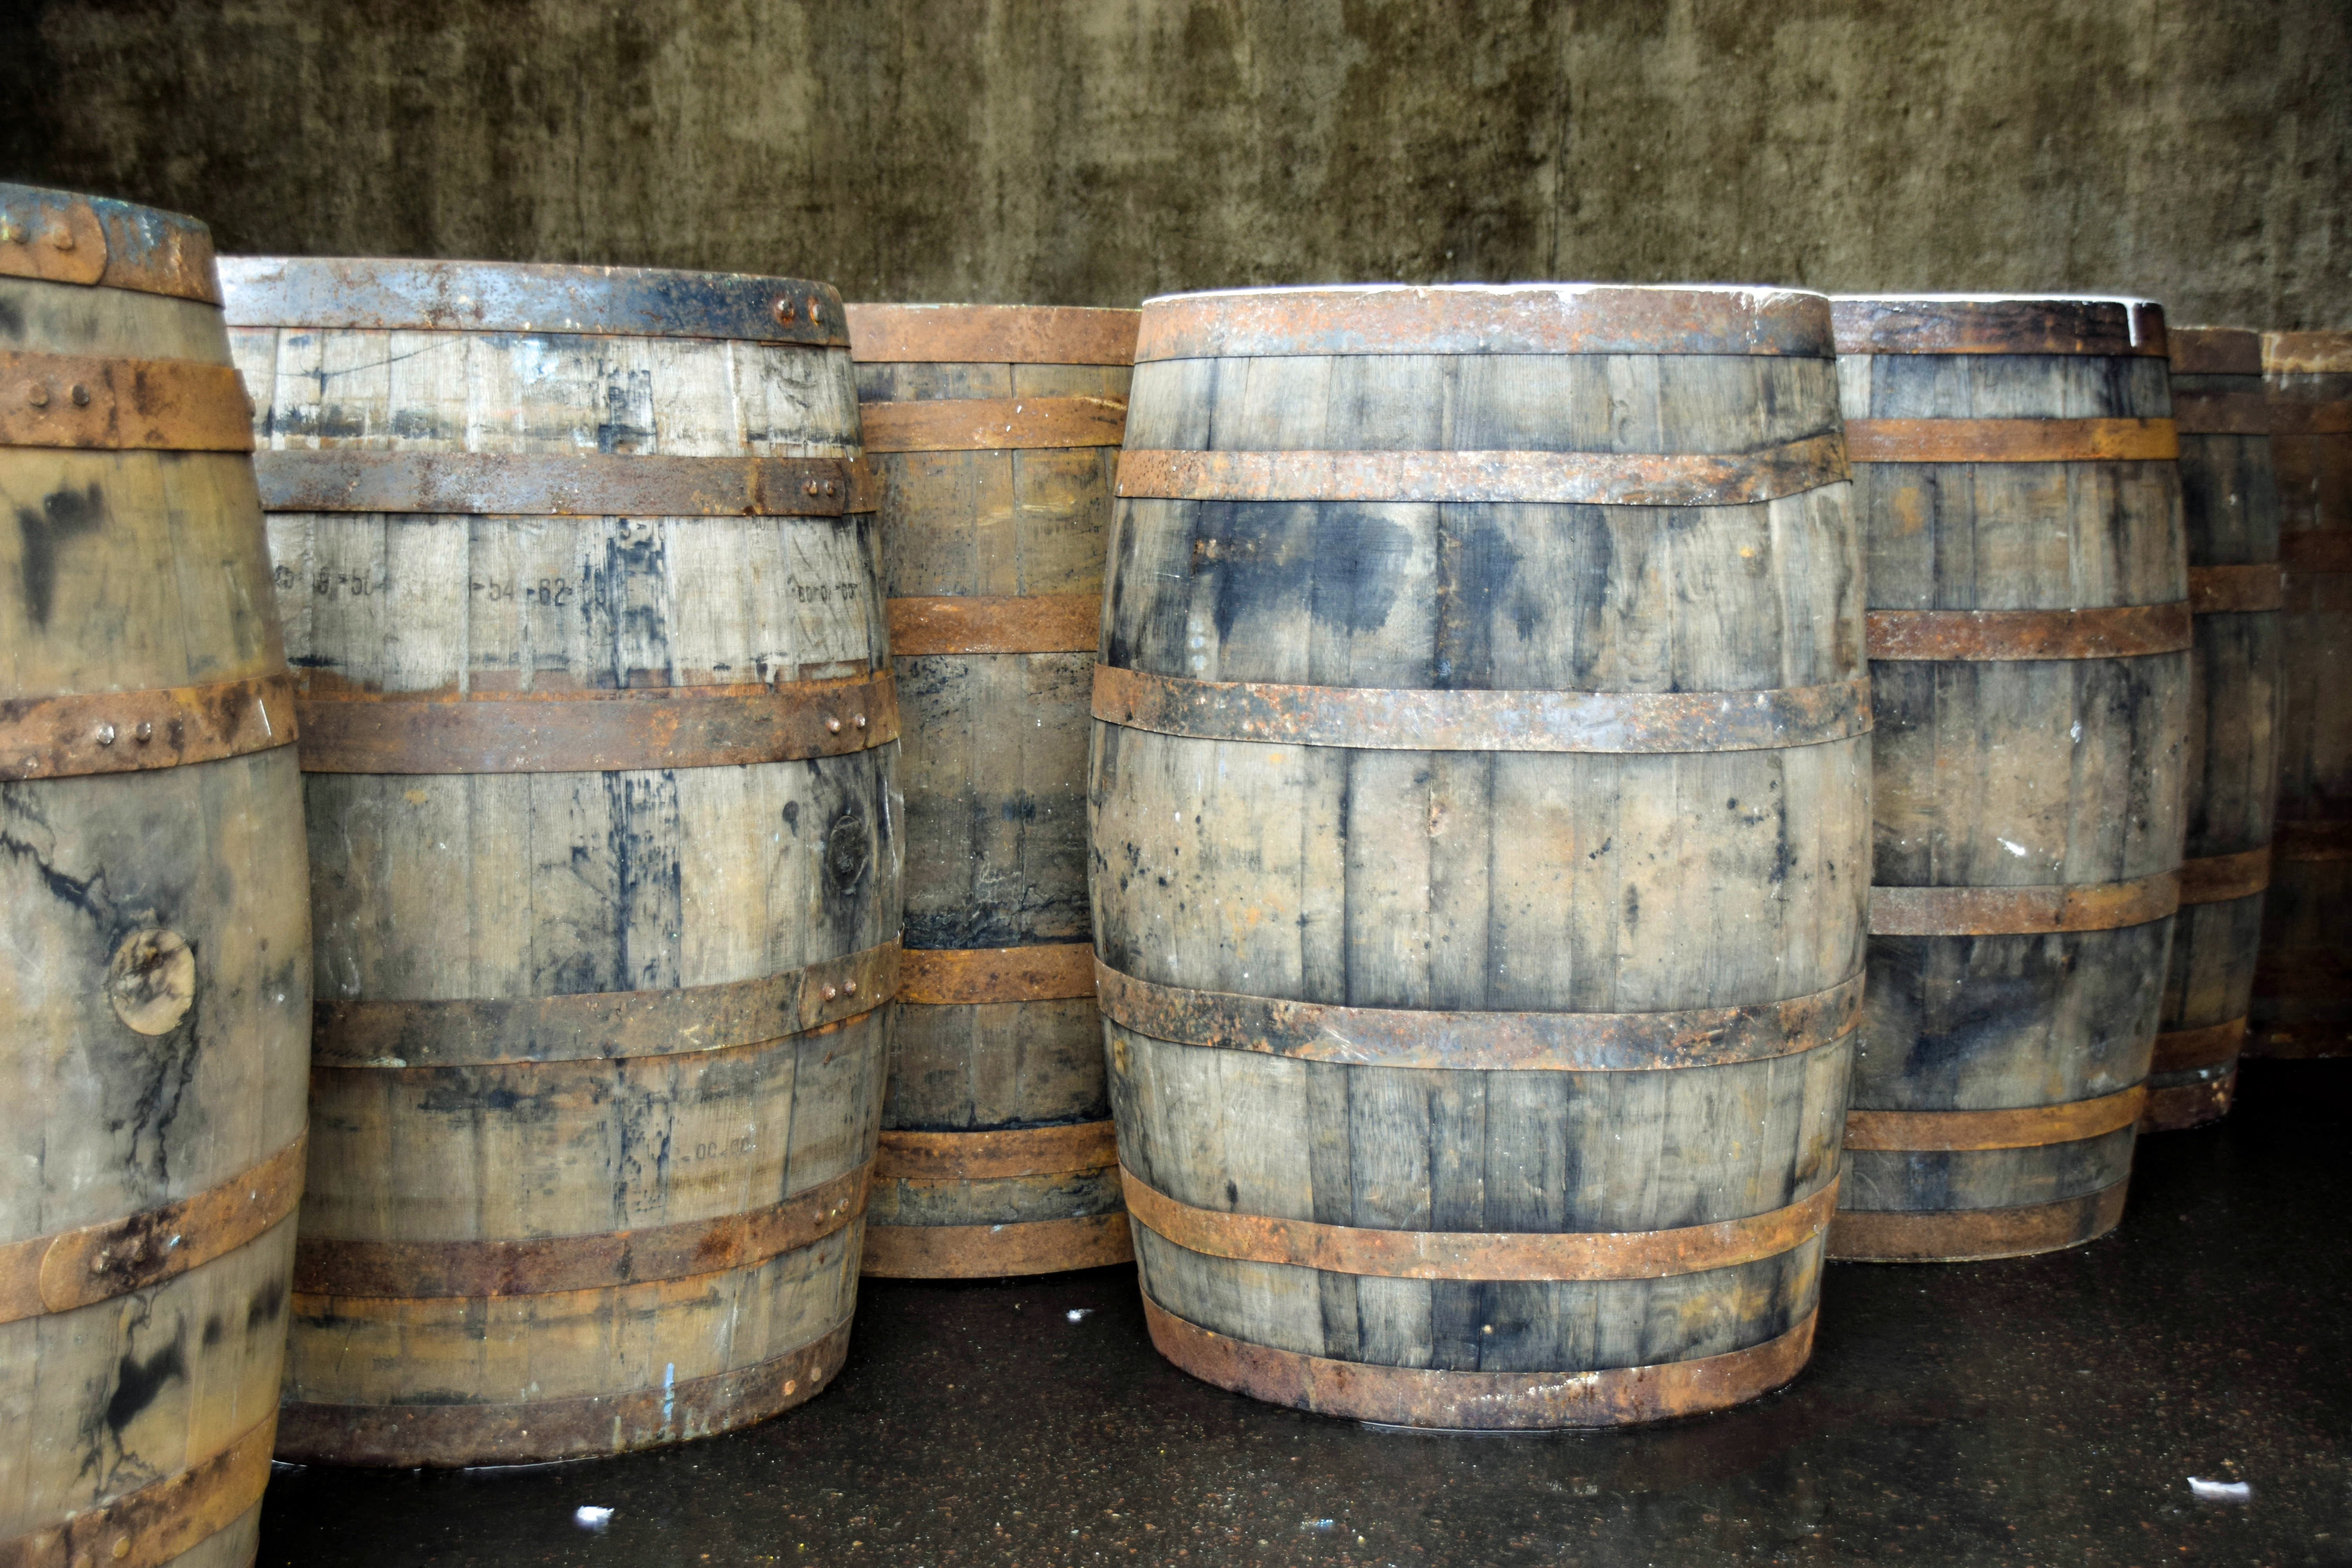
wood, barrel, england, whisky, scotland, barrels, fort william, ben nevis distillery, whiskey barrels, man made object